List of lilioid families

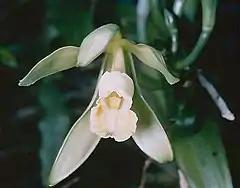
"Vanilla planifolia", the source of vanillin, in the family Orchidaceae

The lilioid monocots are a group of 33 interrelated families of flowering plants. They generally have tepals (indistinguishable petals and sepals) similar to those on the true lilies ("Lilium"). Like other monocots they usually have a single embryonic leaf (cotyledon) in their seeds, scattered vascular systems, leaves with parallel veins, flower parts in multiples of three, and roots that can develop in more than one place along the stems.